Error

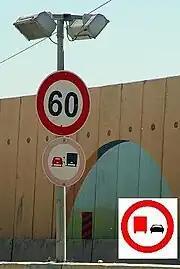
Erroneous traffic sign in Israel. The correct sign is depicted on the lower-right corner.

In statistics, an "error" (or "residual") is not a "mistake" but rather a difference between a computed, estimated, or measured value and the accepted true, specified, or theoretically correct value.